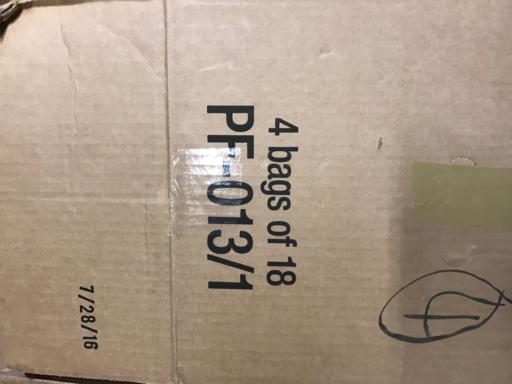
Label: cardboard